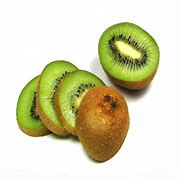
Label: Kiwi